Gold mining

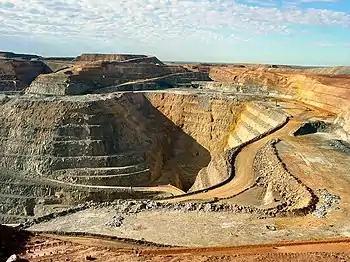
Super Pit gold mine at Kalgoorlie in Western Australia, 2005

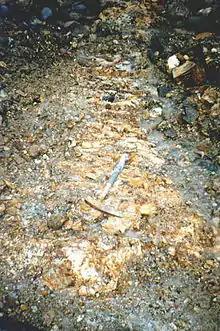
Gold-bearing quartz veins in Alaska

Historically, gold mining from alluvial deposits used manual separation processes, such as gold panning. The expansion of gold mining to ores that are below the surface has led to more complex extraction processes such as pit mining and gold cyanidation. In the 20th and 21st centuries, large corporations produce the vast majority of the gold mined. However, as a result of the increasing value of gold, there are also millions of small, artisanal miners in many parts of the Global South.